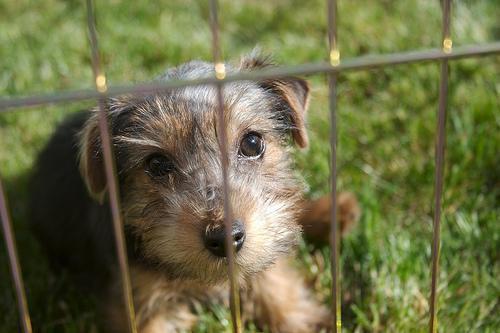
Norfolk_terrier